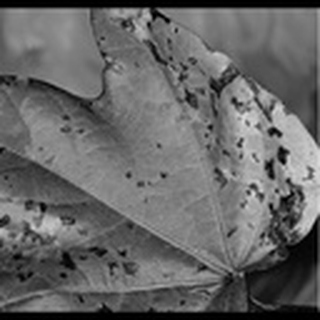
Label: cotton_bacterial_blight